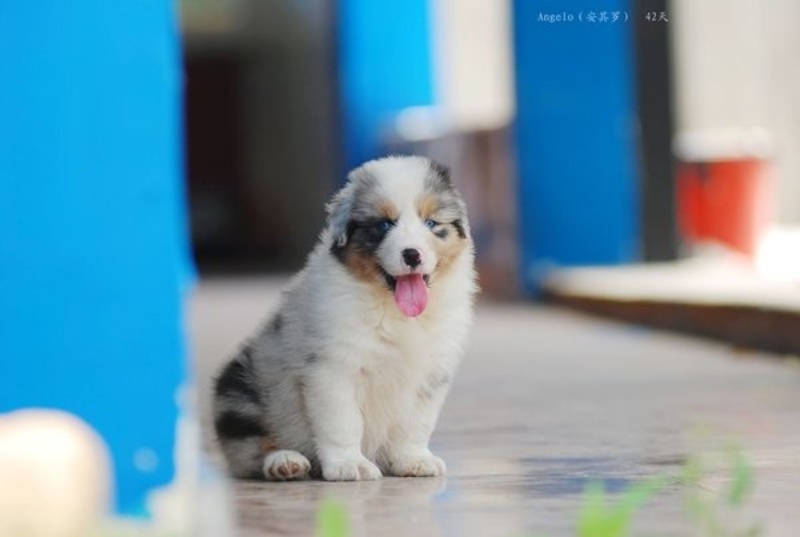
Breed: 245-n000098-Australian_Shepherd